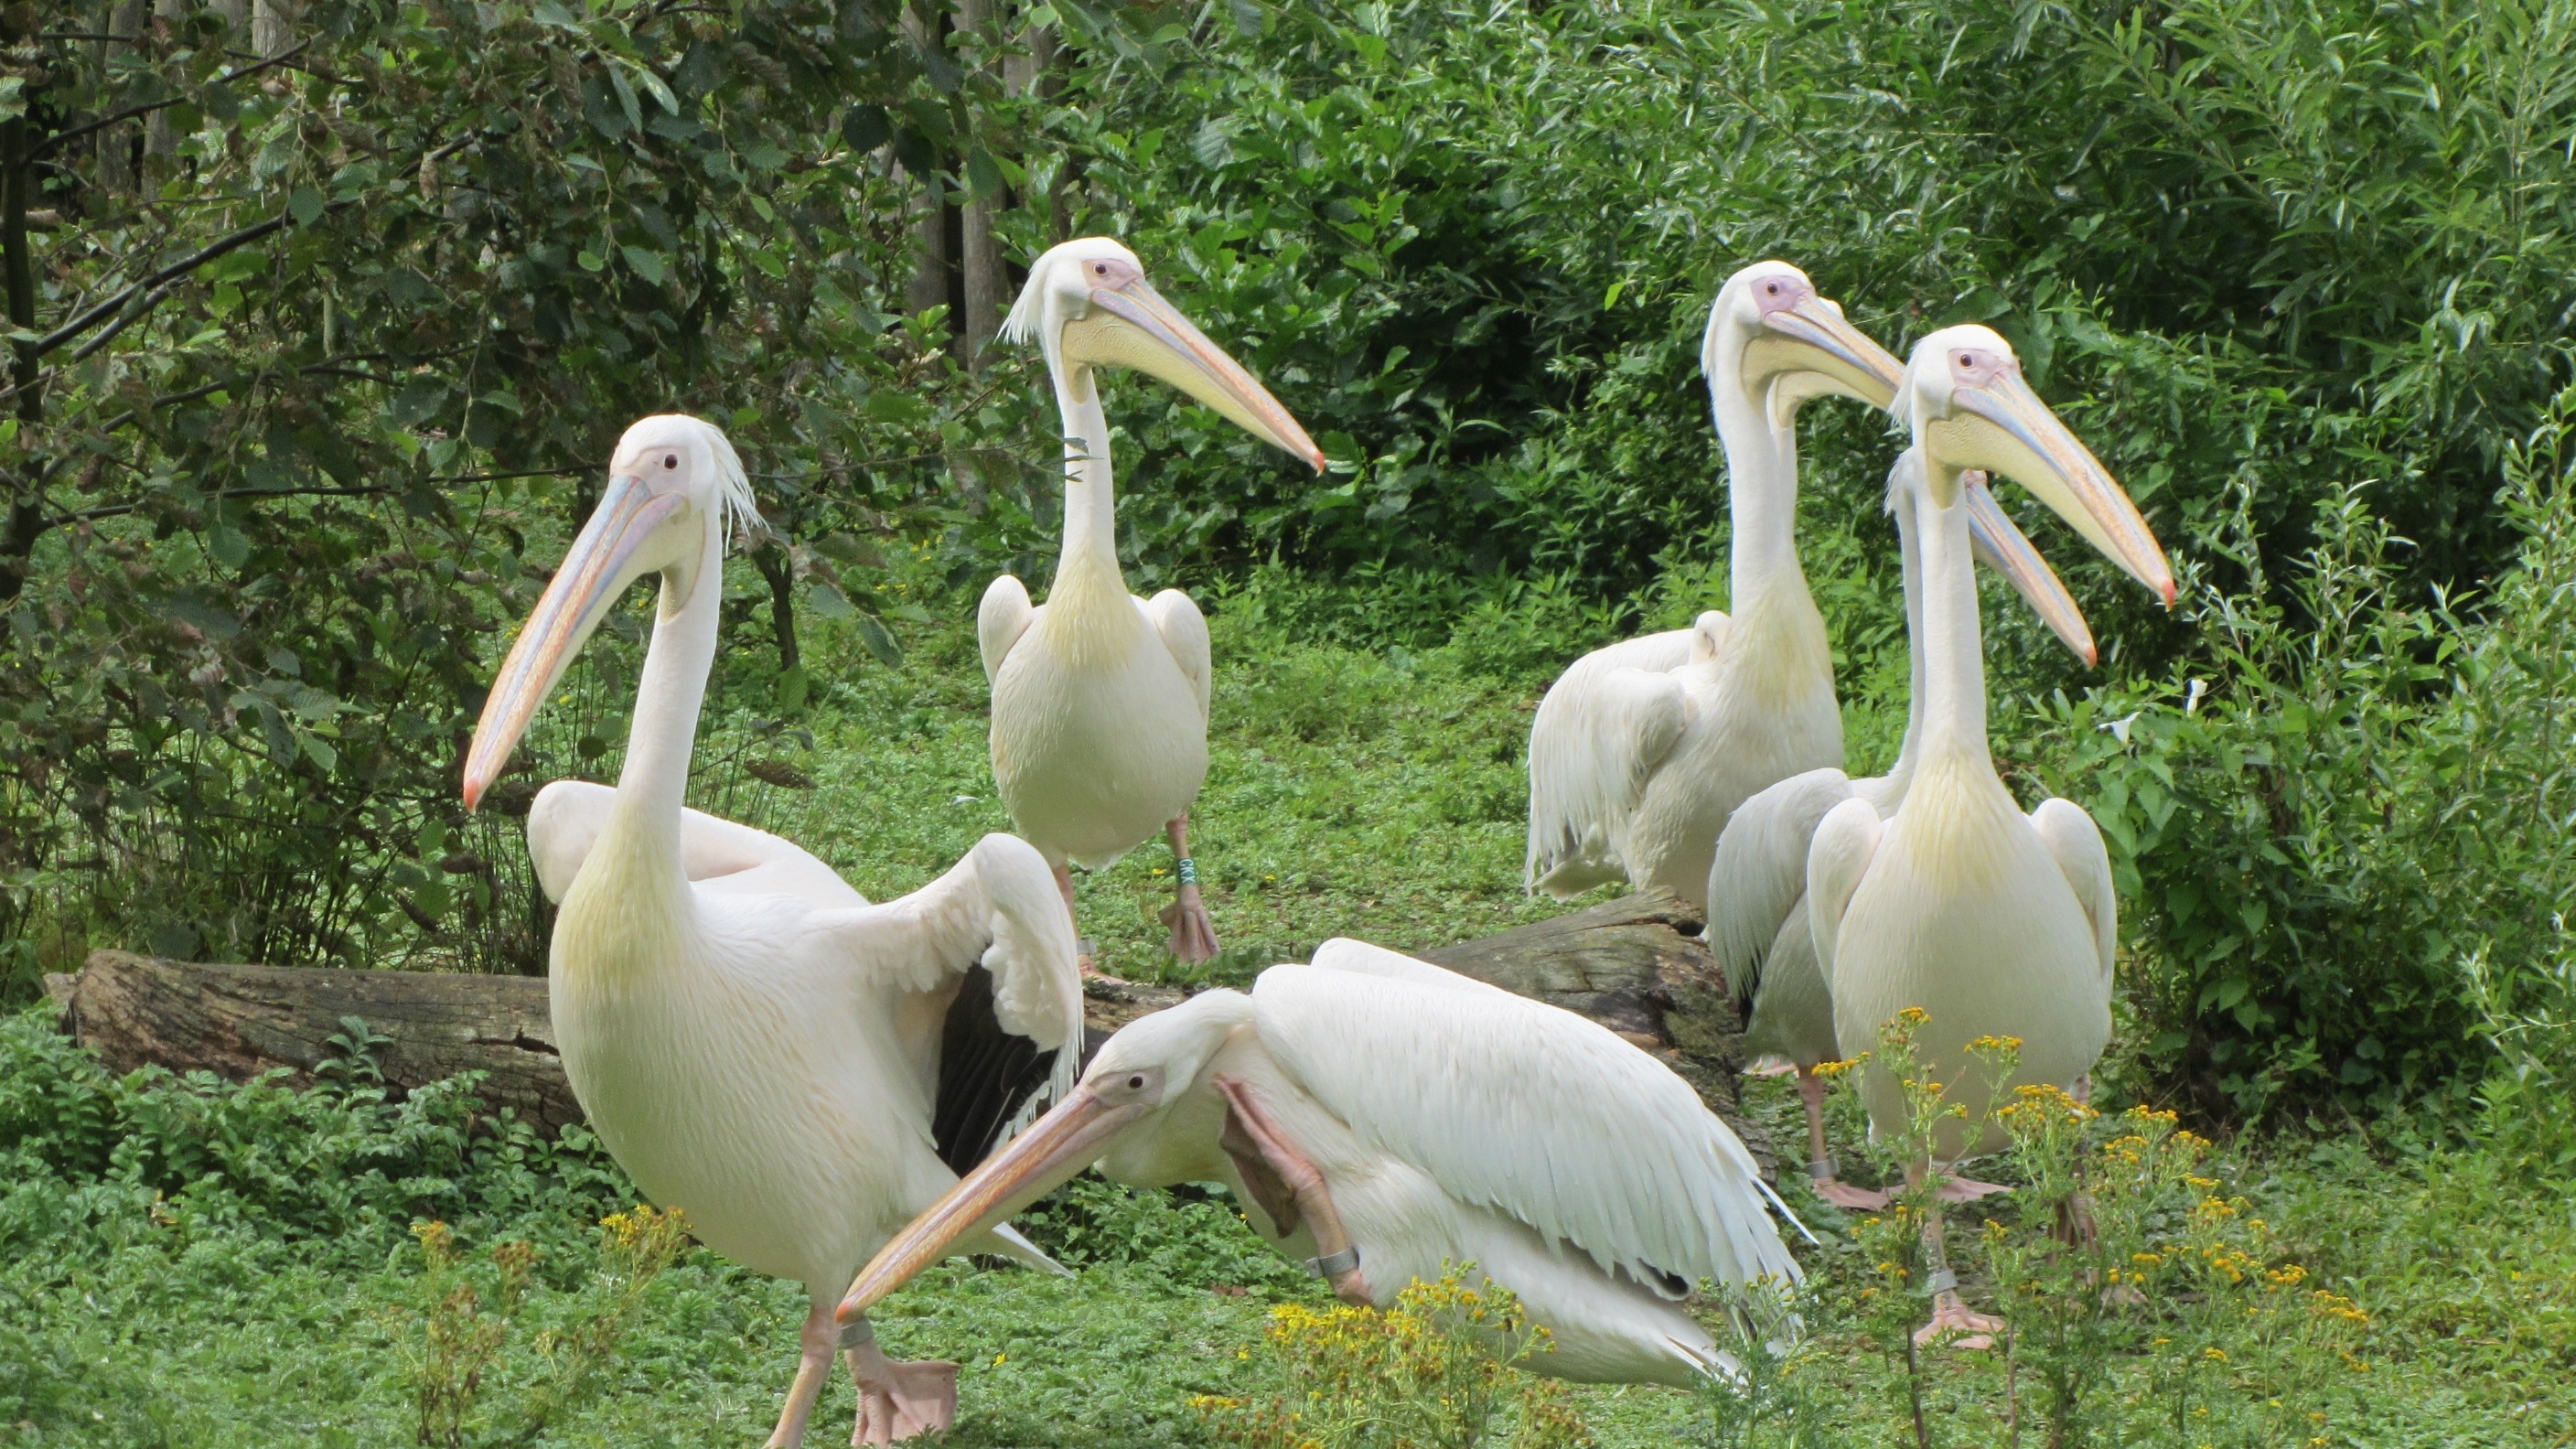
bird, animal, pelican, wildlife, zoo, beak, fauna, waterfowl, water bird, pelecaniformes